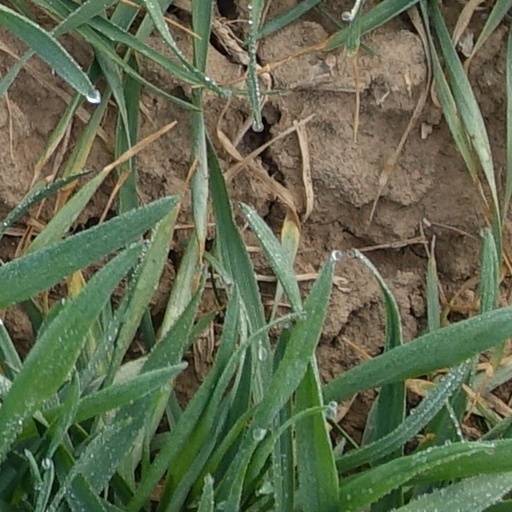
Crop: wheat